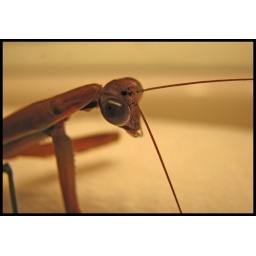
Praying mantis on a roll of paper towels in my bathroom. *shudders*